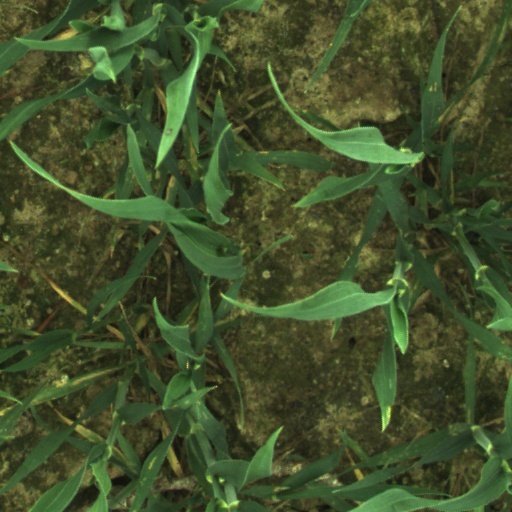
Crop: wheat